Tyne and Wear

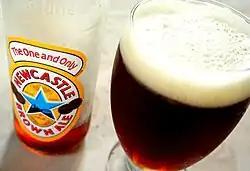
Newcastle Brown Ale – the "yen an anny" (which means "the one and only" in Tyneside dialect.)

The report of the Royal Commission, published in 1937, recommended the establishment of a Regional Council for Northumberland and Tyneside (to be called the "Northumberland Regional Council") to administer services that needed to be exercised over a wide area, with a second tier of smaller units for other local-government purposes. The second-tier units would form by amalgamating the various existing boroughs and districts. The county boroughs in the area would lose their status. Within this area, a single municipality would be formed covering the four county boroughs of Newcastle, Gateshead, Tynemouth, South Shields and other urban districts and boroughs.